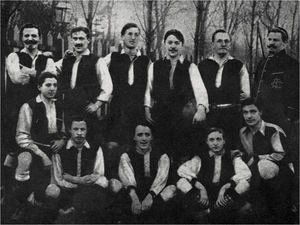
Equipe de football du RC Roubaix championne de France de l'USFSA en 1902. Debout
Le Racing Club de Roubaix, abrégé en RC Roubaix, est un club de football français fondé en 1895, disparu en 1948 ou 1990, et situé à Roubaix dans le Nord.